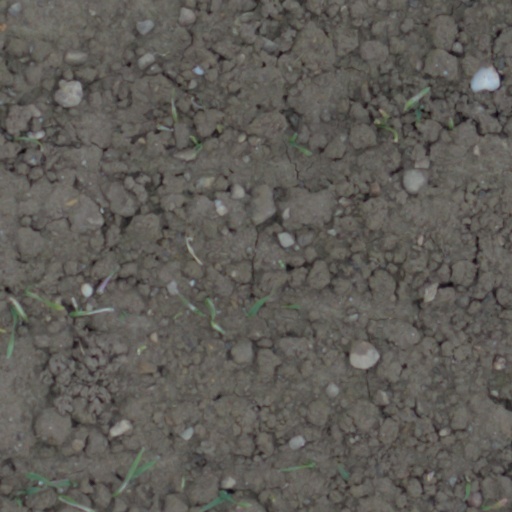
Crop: wheat